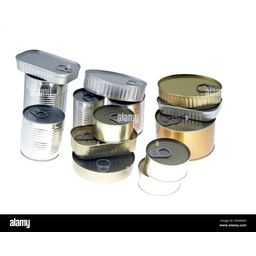
Label: metal